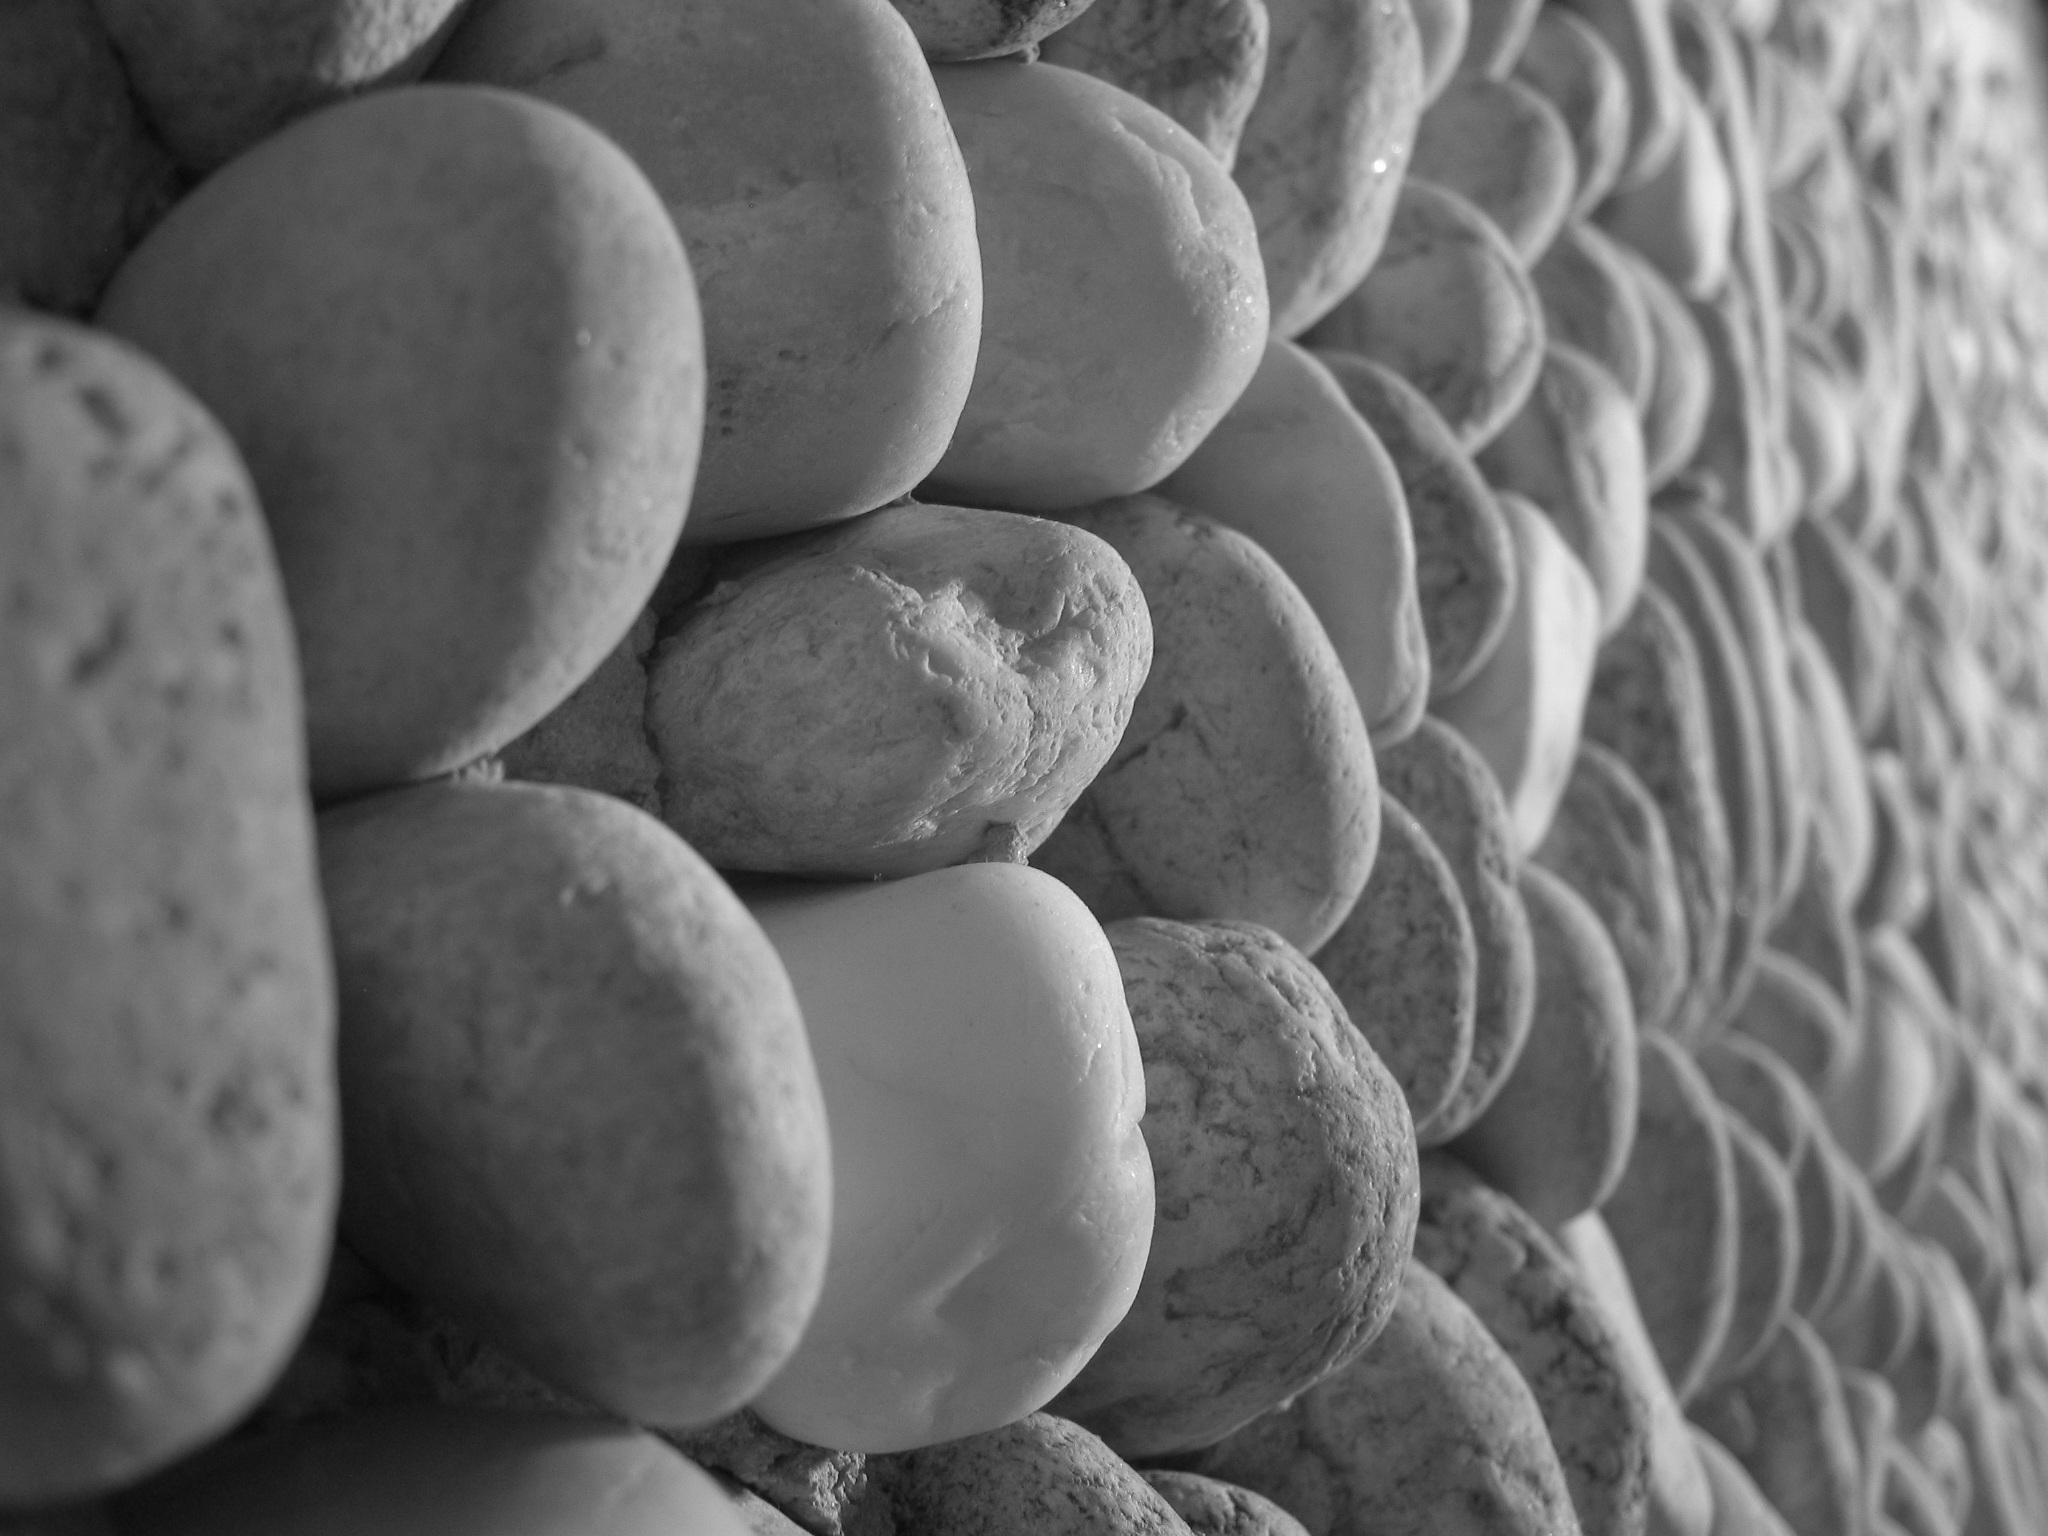
sand, rock, abstract, black and white, wood, white, photography, texture, wall, stone, pebble, soil, black, monochrome, material, circle, close up, macro photography, monochrome photography